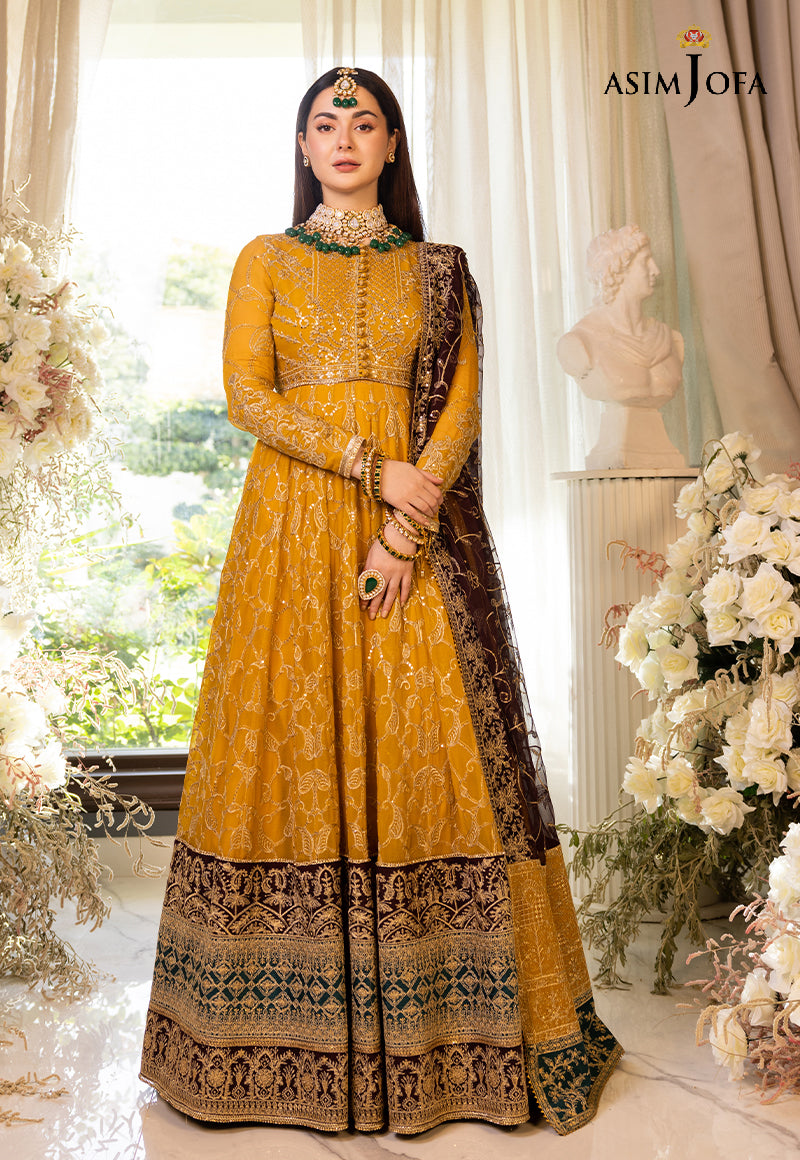
golden yellow embroidered anarkali suit